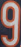
Number: 9